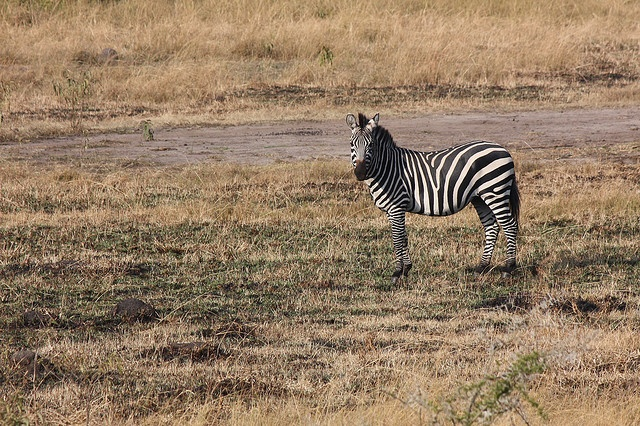
A single zebra standing alone in a field.
A beautiful zebra is standing in the middle of a field.
an image of a zebra herding and grazing in the pasture
A zebra standing alone in a dry grassland.
A zebra is sitting in the grass near mud.